History of Ukraine

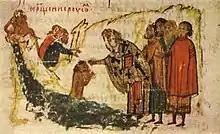
Christianization of Kievan Rus'

Following Igor's death in 945, his widow, Princess Olga, assumed the role of regent for their young son, Sviatoslav, who was still too young to rule. Olga is best known for her calculated and fierce retaliation against the Drevlians, a campaign that culminated in the annexation of their lands into the expanding Kievan Rus'. Olga also implemented significant reforms, particularly by restructuring the tribute collection system known as "poliudie". This new system made revenue collection more systematic and centralized, reducing the likelihood of rebellion by ensuring a more balanced distribution of power. In a landmark decision, Olga became the first ruler of Kievan Rus' to embrace Christianity around 957 during a diplomatic visit to Constantinople. However, despite her conversion, the state under her rule remained predominantly pagan, with Christianity gaining influence only later under her descendants.